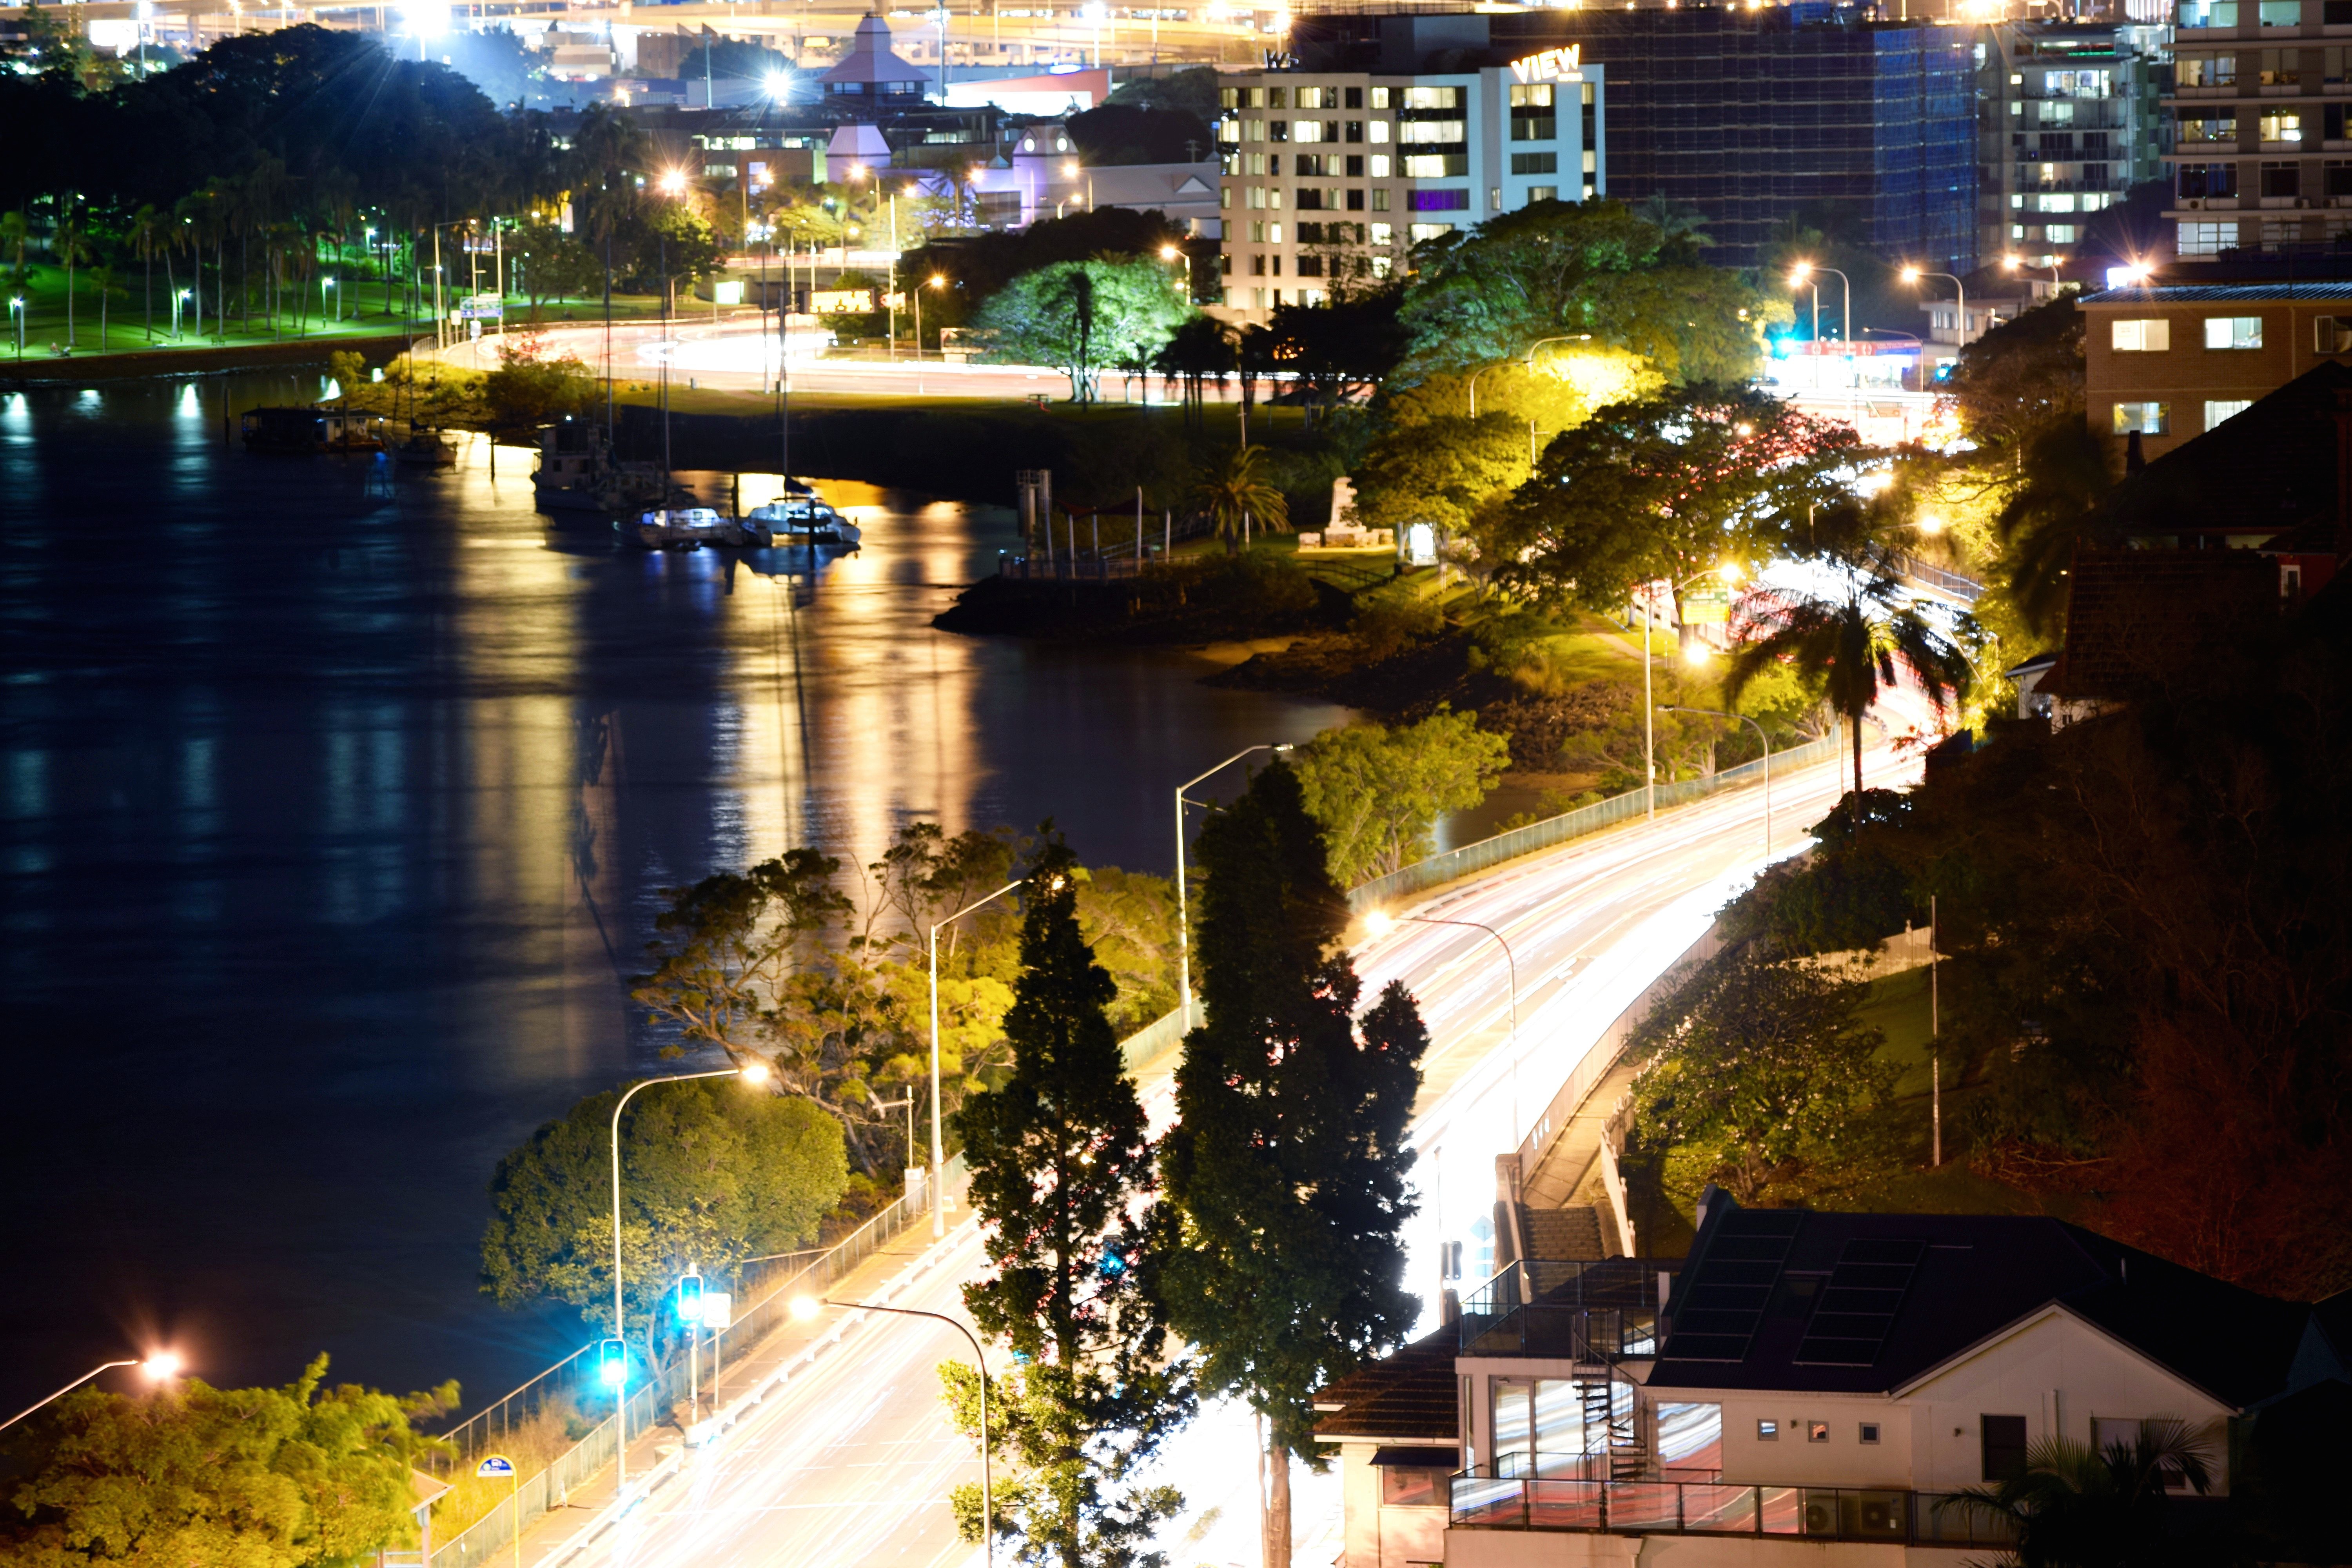
night, sunlight, city, cityscape, downtown, evening, reflection, tourism, waterway, urban area